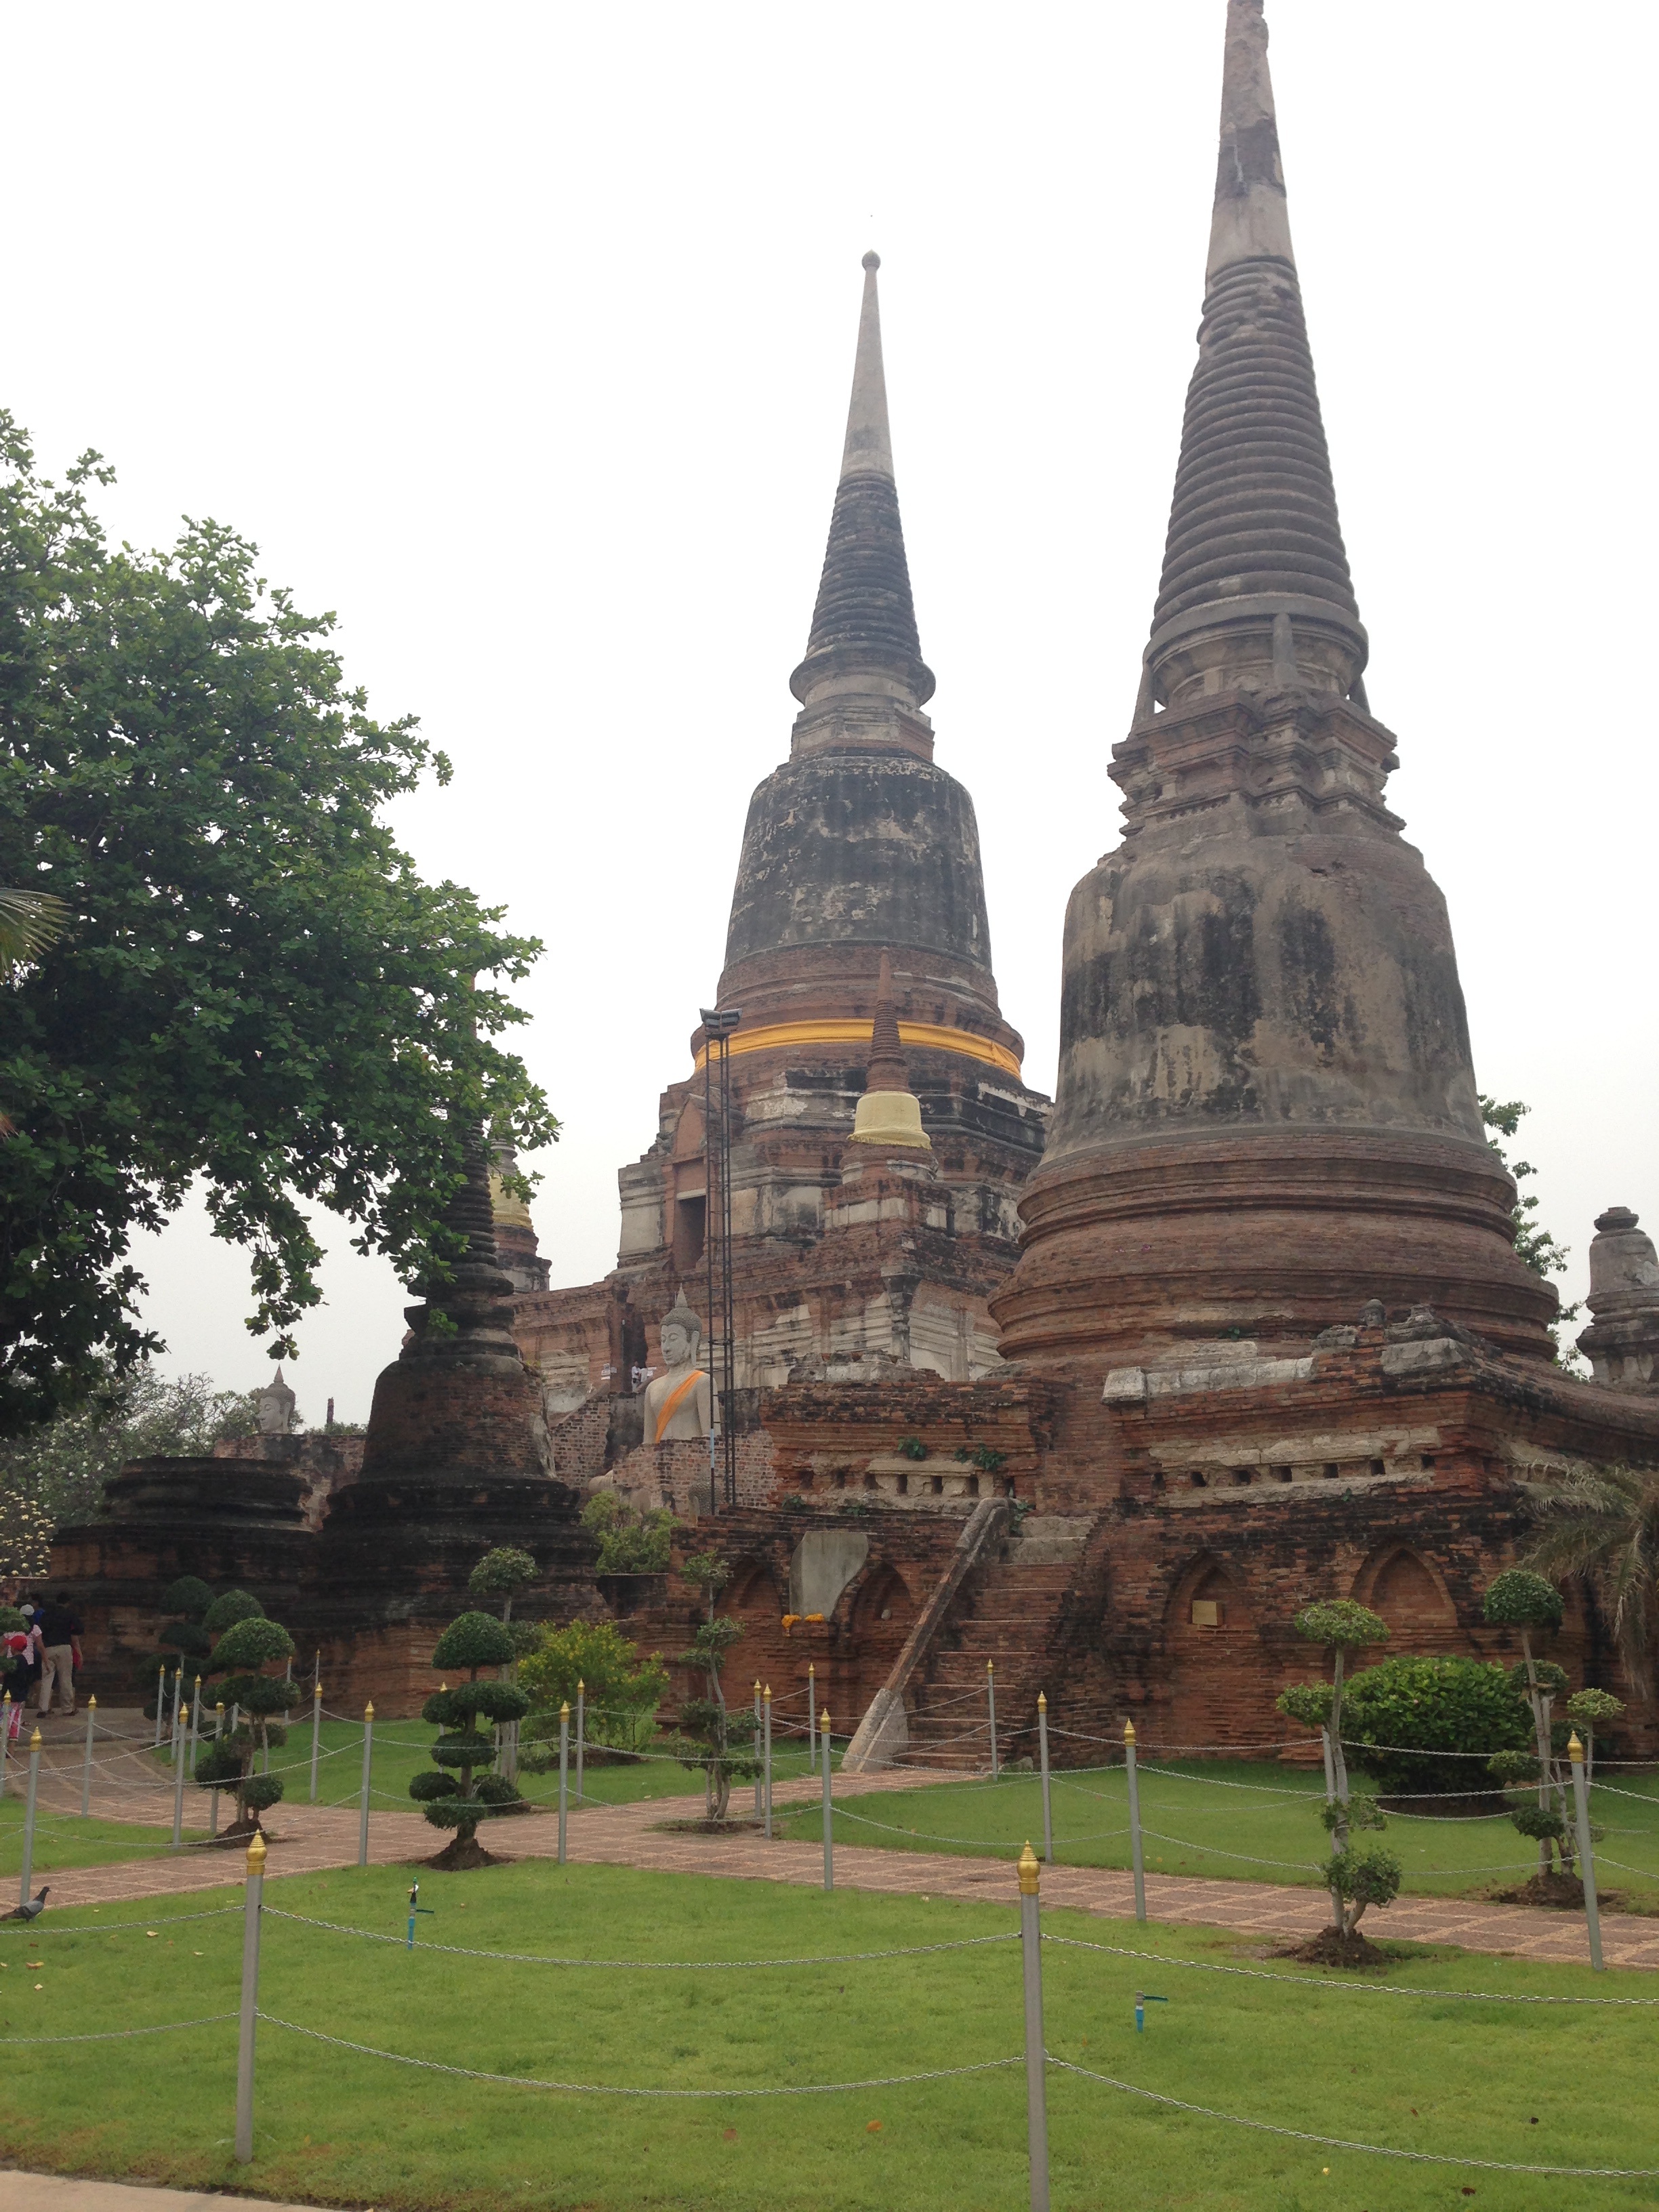
historic site, landmark, temple, pagoda, building, tower, place of worship, wat, hindu temple